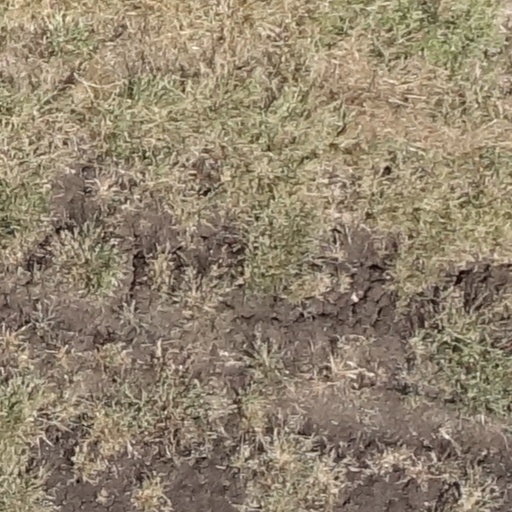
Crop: sorghum